Mrs. Temple's Telegram

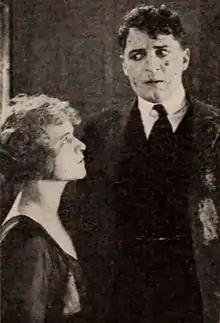
Still of Hawley and Washburn with the caption "Slept all night on a department store roof, eh? That's a tall one."

Mrs. Temple's Telegram is a 1920 American silent comedy film directed by James Cruze and starring Bryant Washburn and Wanda Hawley. It is based on the 1905 Broadway play "Mrs. Temple's Telegram" by Frank Wyatt. It was produced by Famous Players–Lasky and released through Paramount Pictures.